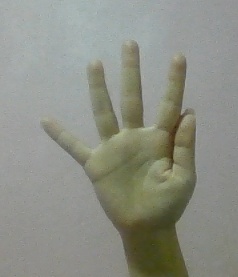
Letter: sheen